Obedjiwan

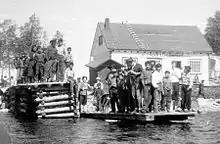
Atikamekw, HBC, Lake Obedjiwan

The area experienced a great change when the dam at La Loutre was constructed in 1917. The reservoir forming behind the dam flooded not only hundreds of lakes, including Lake Obediwan, but also the old settlement and its archaeological sites. A new village, west at the current location, was not actually built until 1925 following arduous negotiations with the "Commission des eaux courantes".